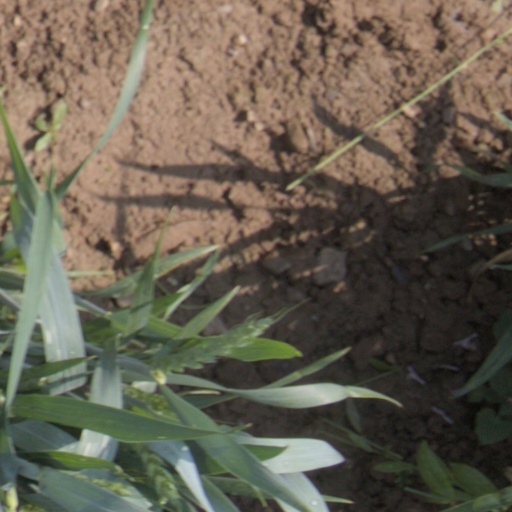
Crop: wheat